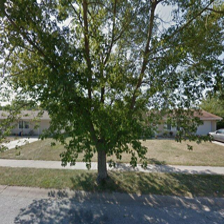
Label: streetView